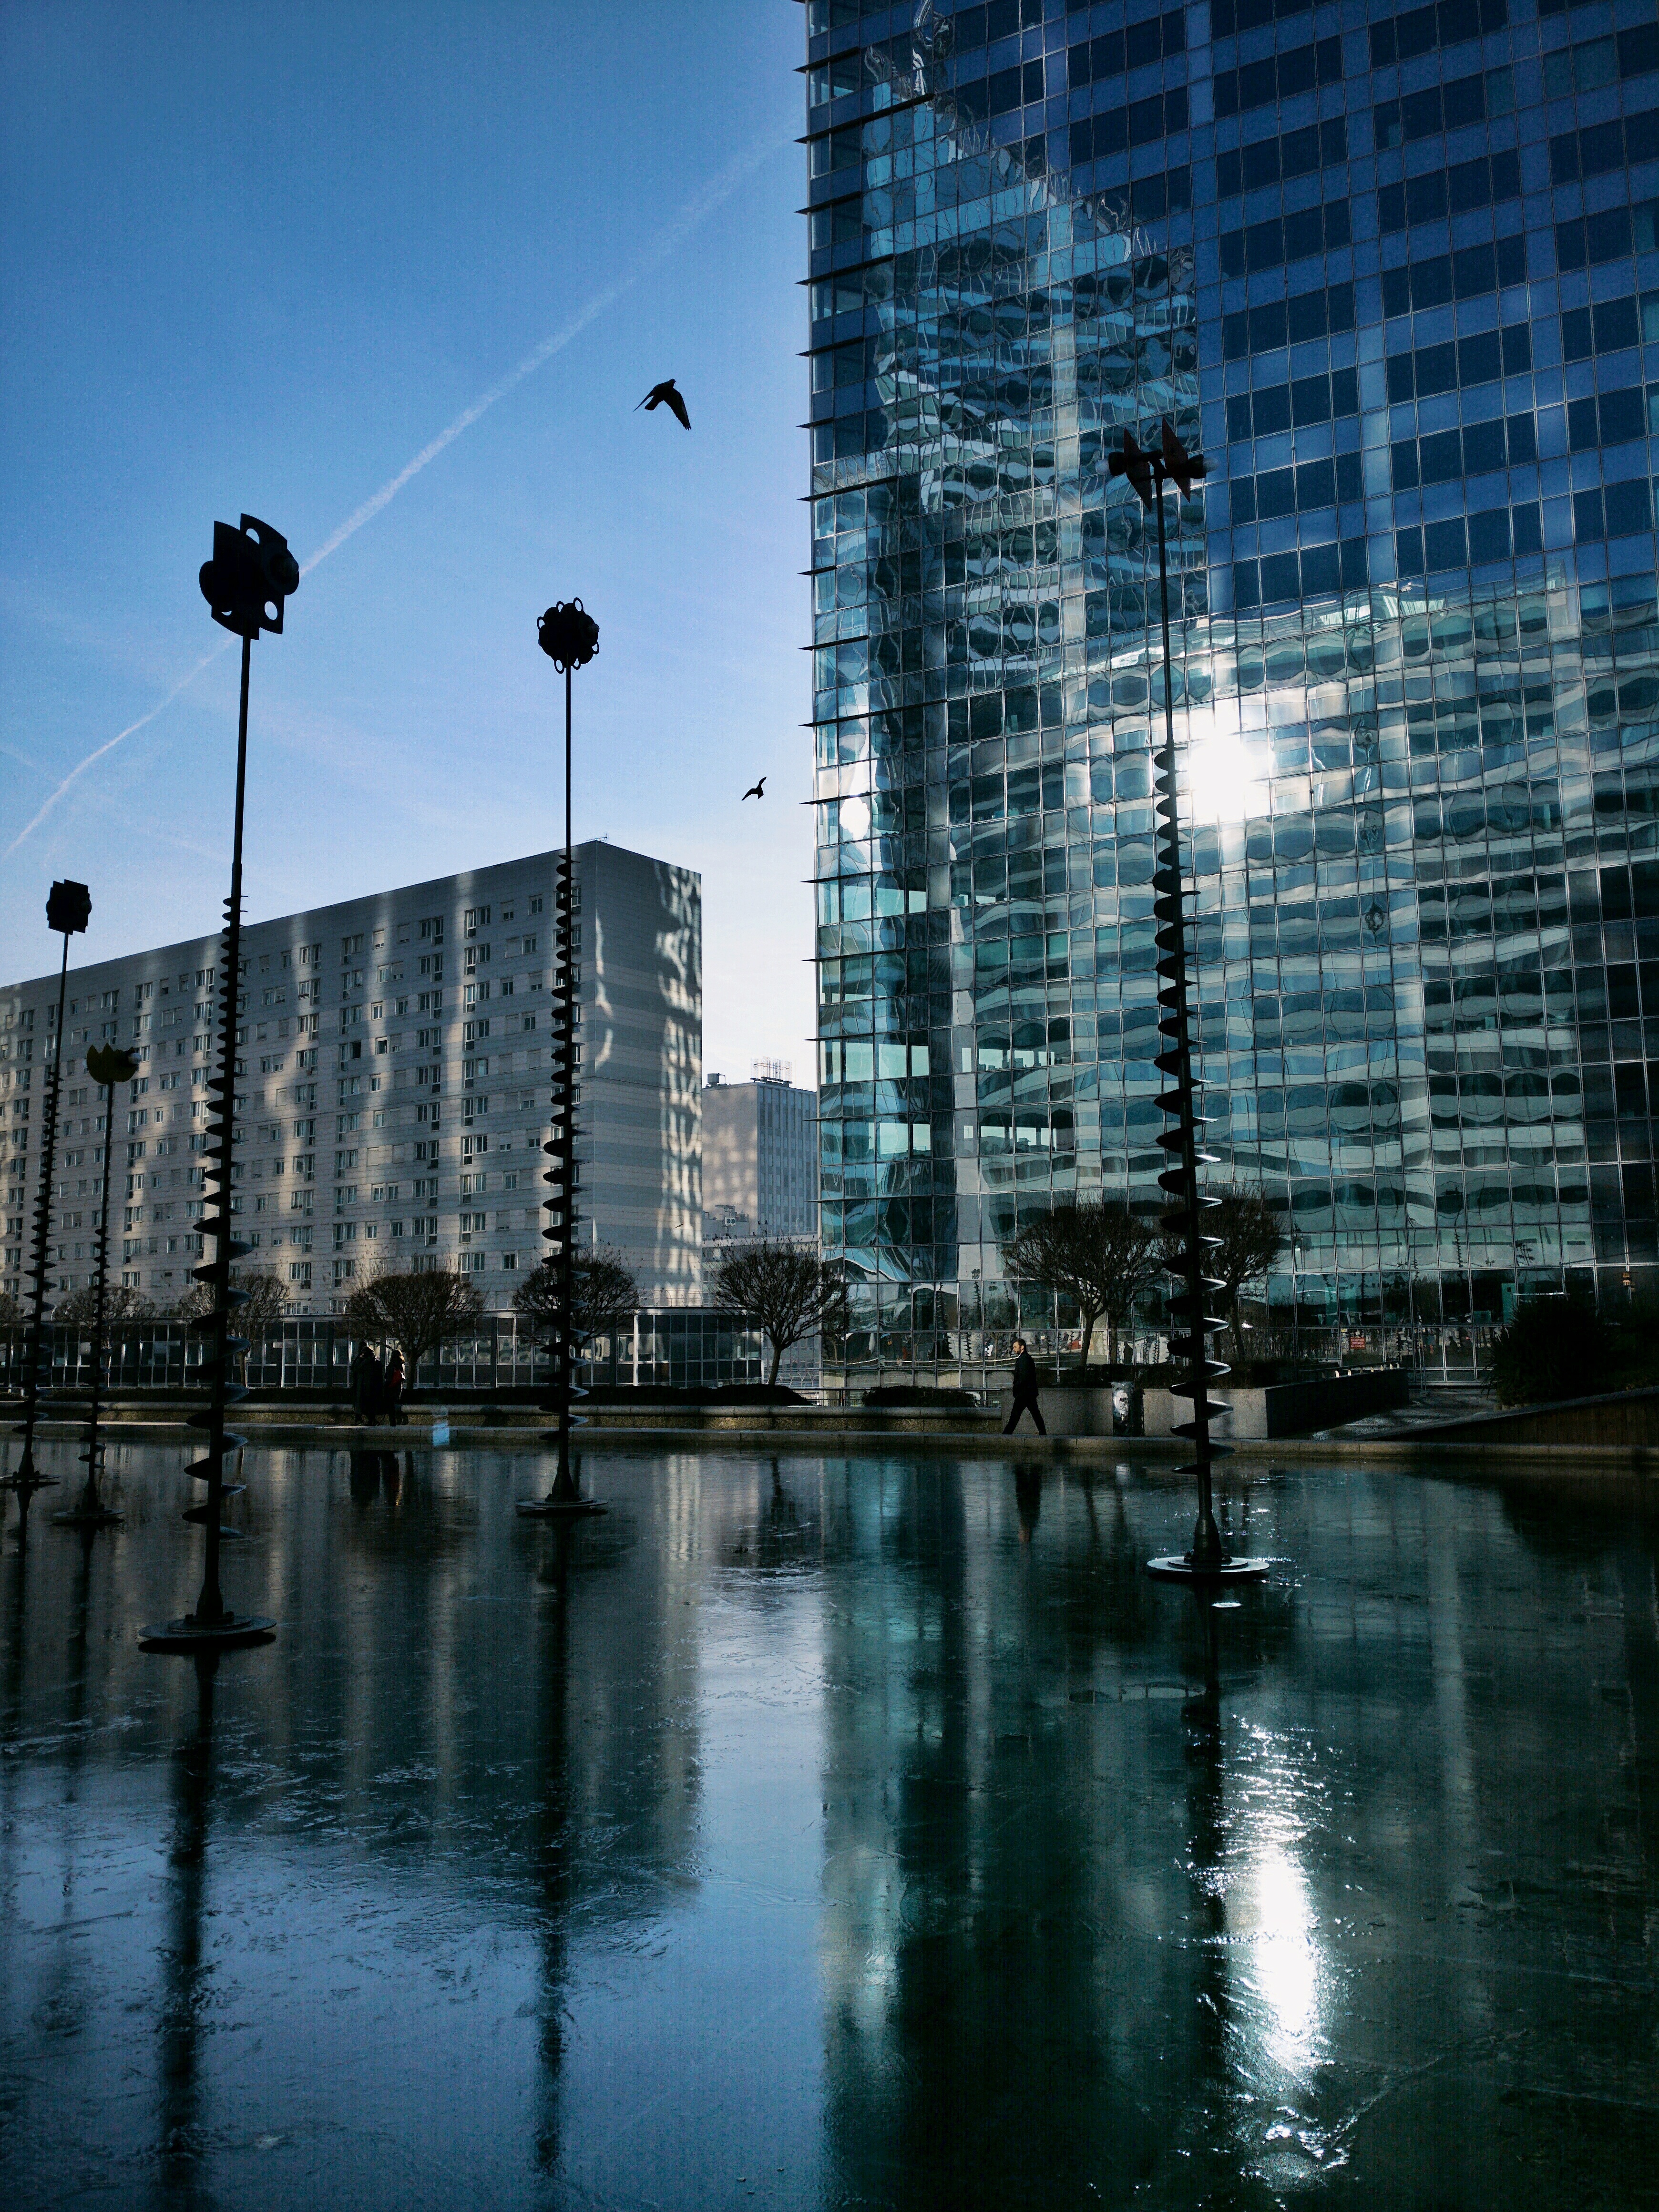
light, skyline, night, sunlight, morning, city, skyscraper, cityscape, downtown, dusk, evening, reflection, tower, landmark, darkness, tower block, metropolis, urban area, human settlement